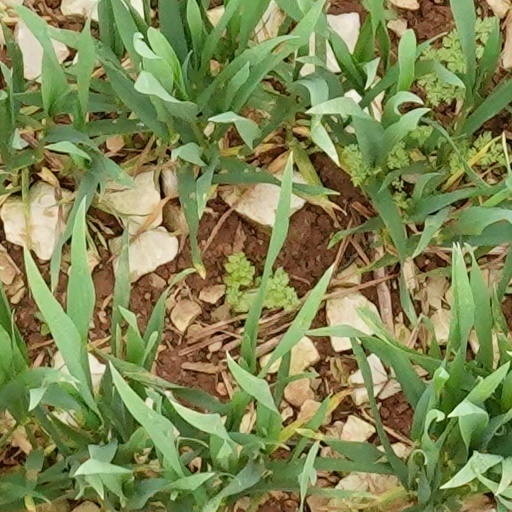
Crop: wheat